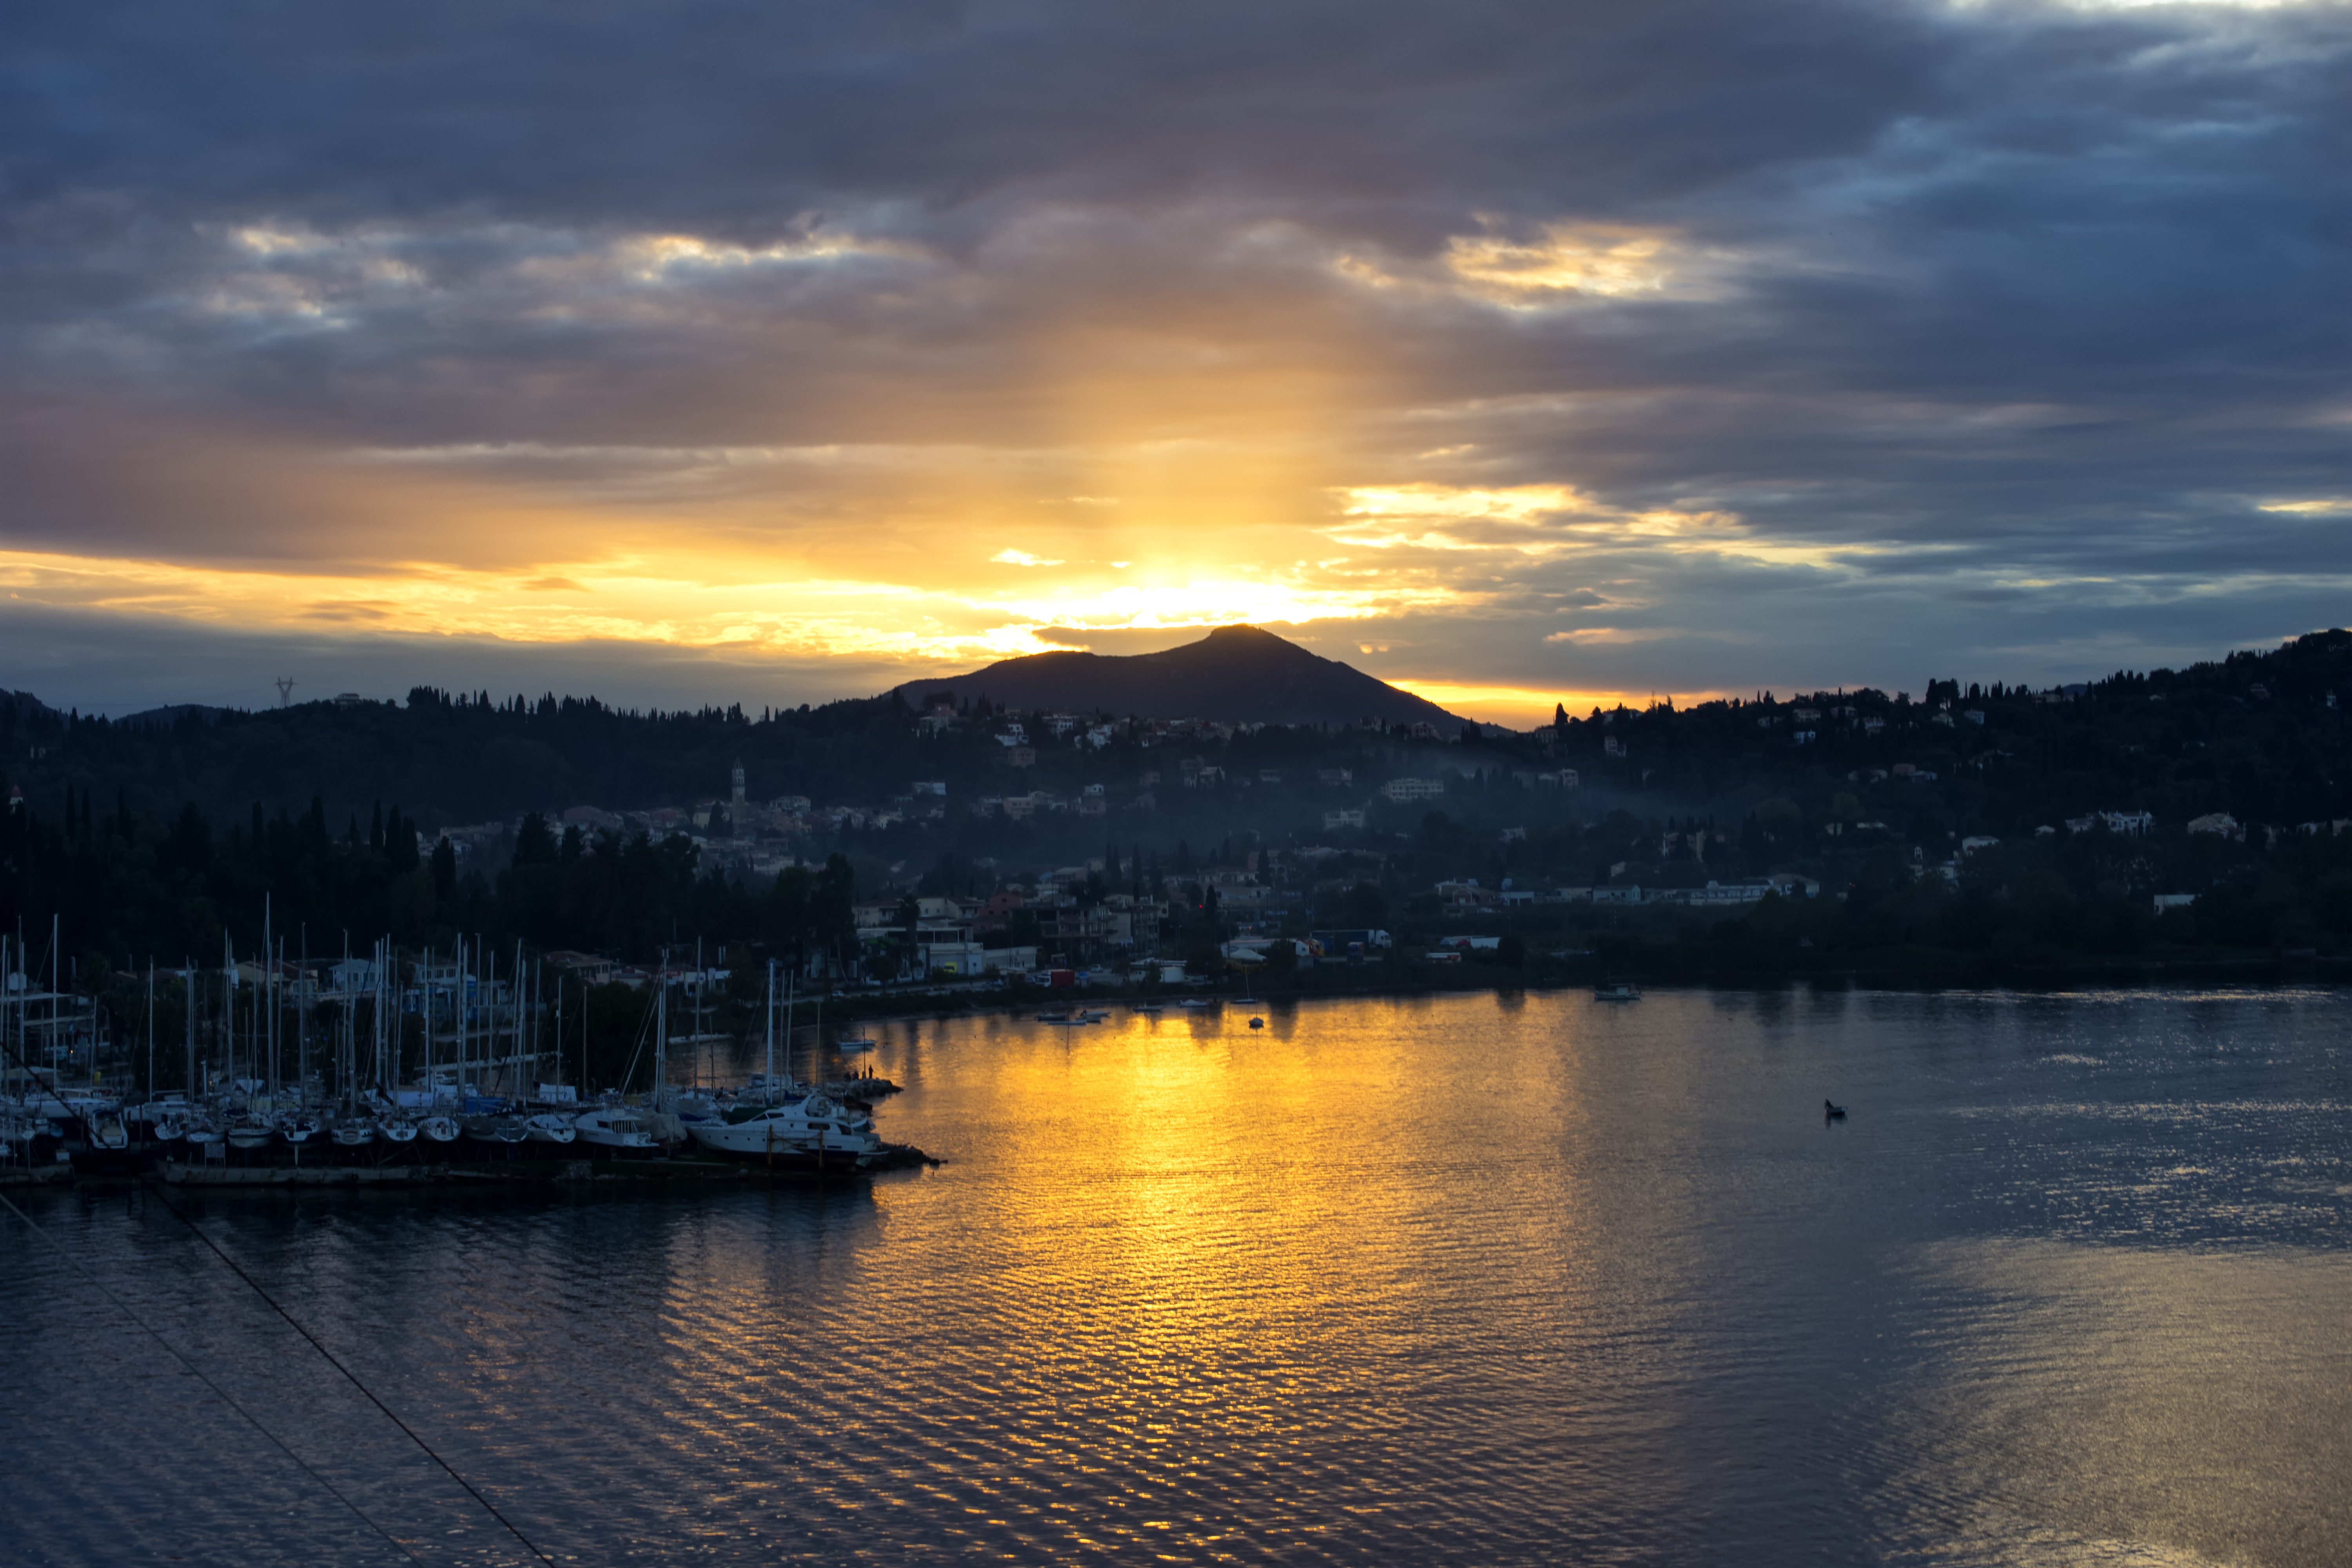
sea, outdoor, ocean, mountain, cloud, sky, sun, sunrise, sunset, sunlight, morning, shore, lake, dawn, river, vacation, travel, coastline, dusk, europe, evening, reflection, greek, mediterranean, scenic, seascape, island, reservoir, tourism, greece, loch, corfu, afterglow, atmospheric phenomenon